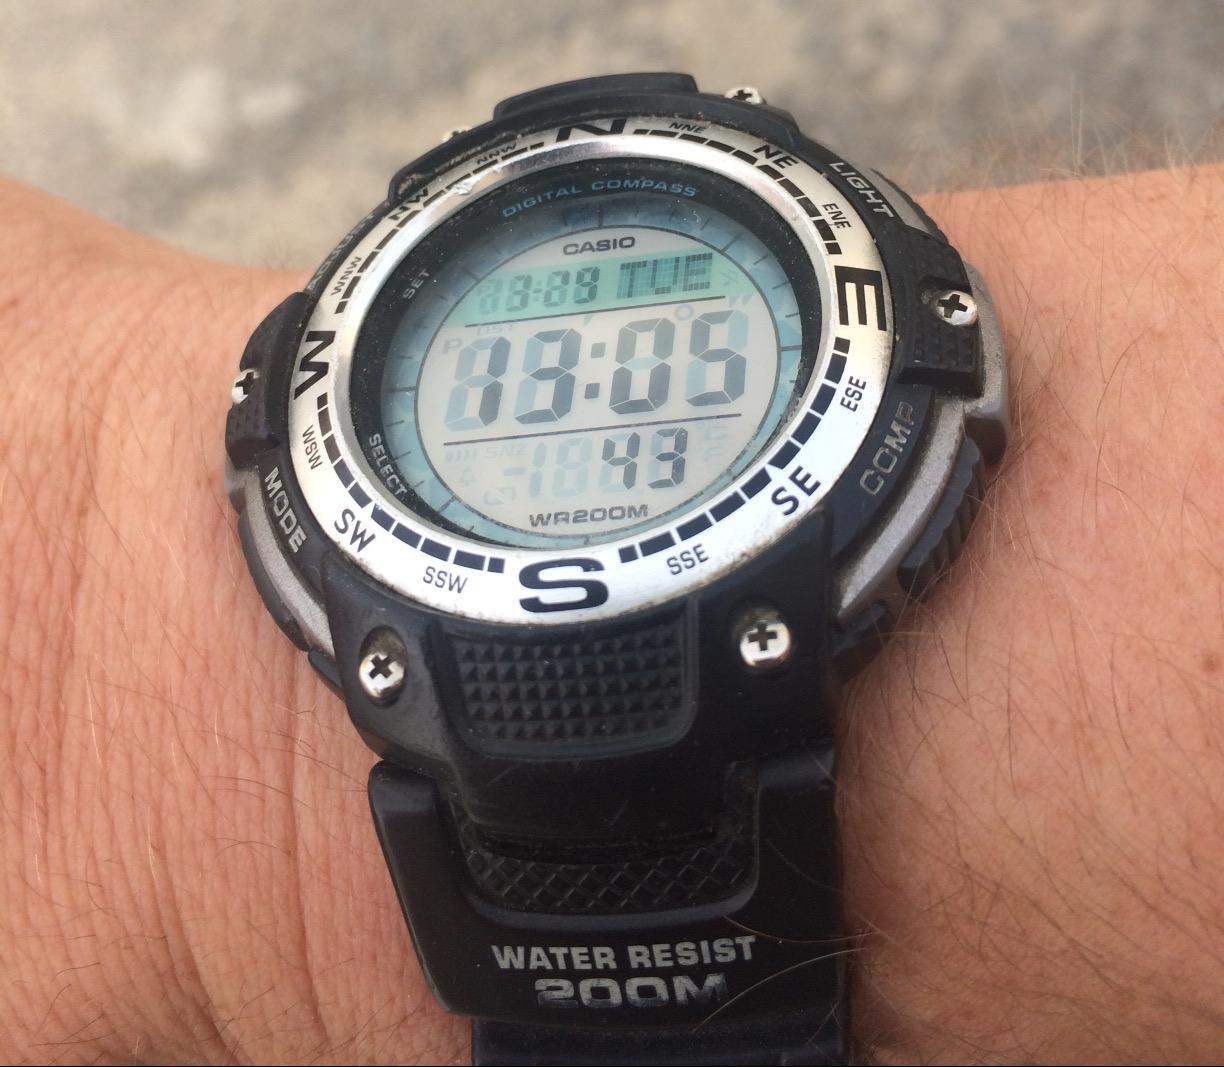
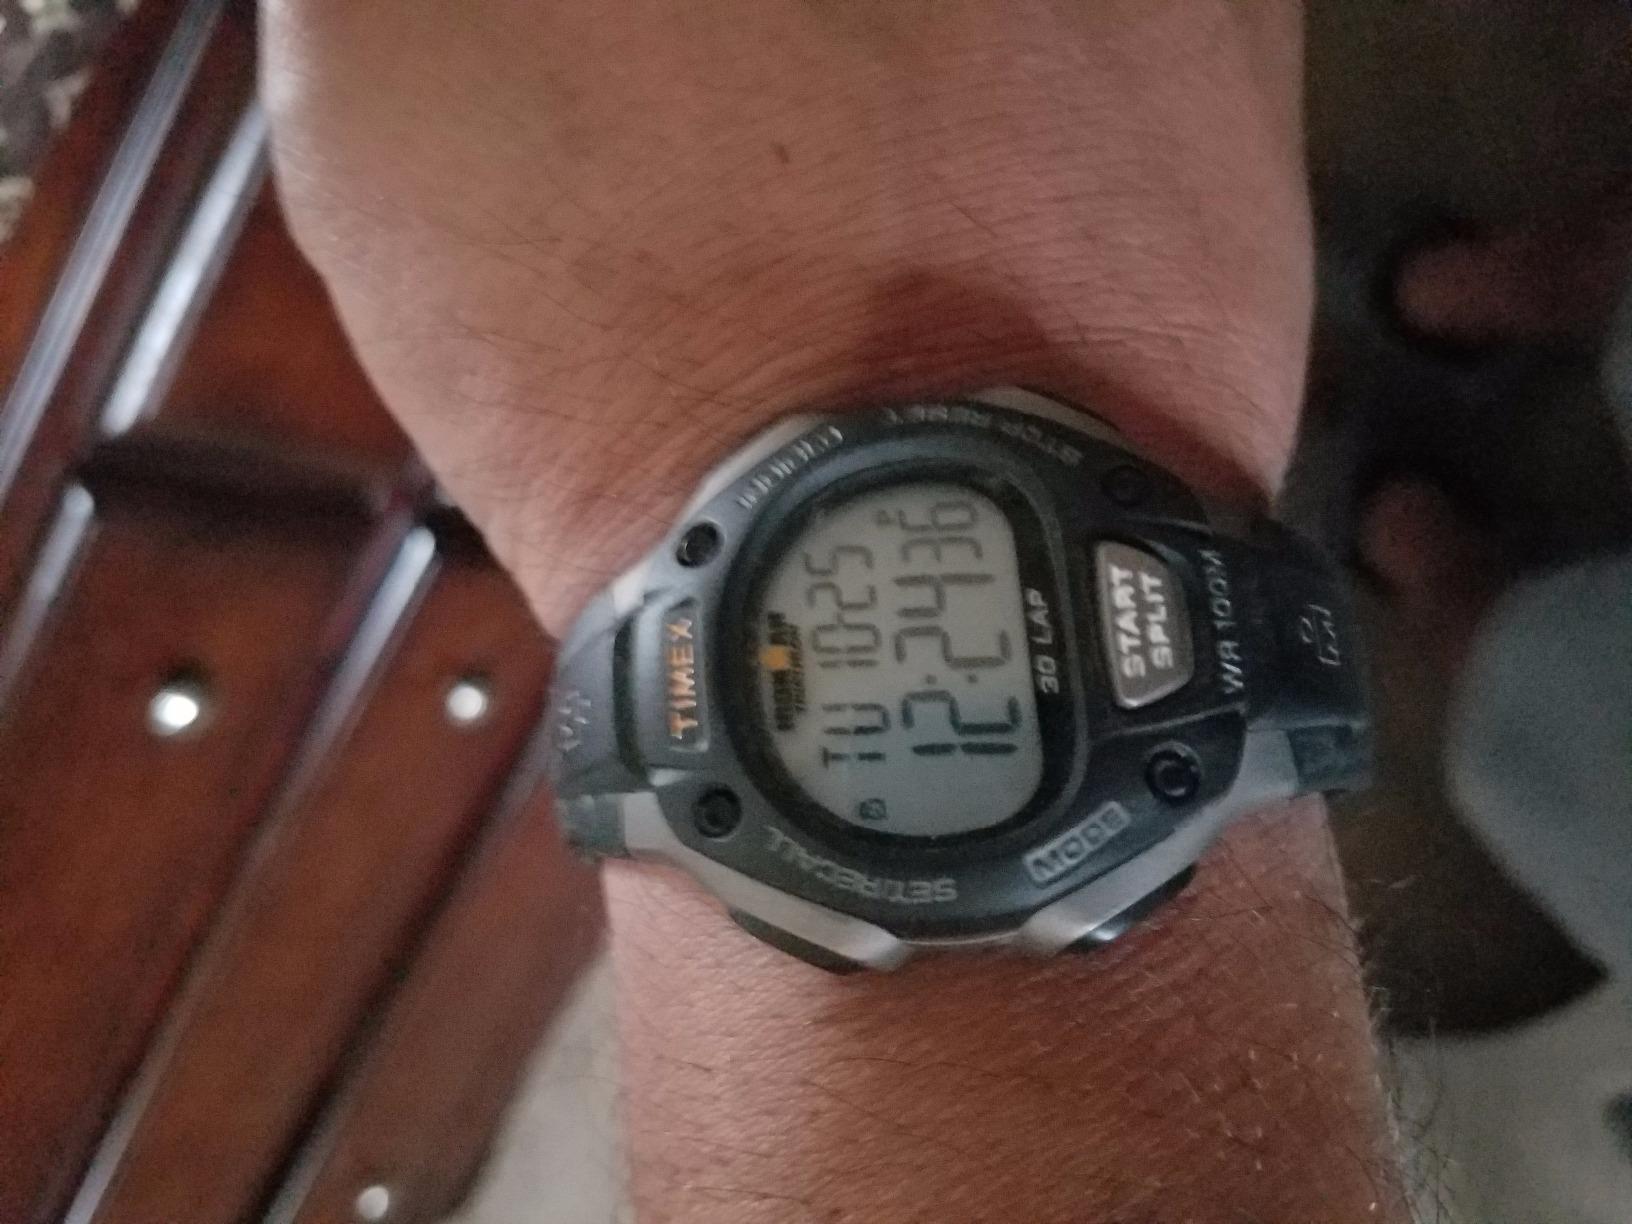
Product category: accessories_watch
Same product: no